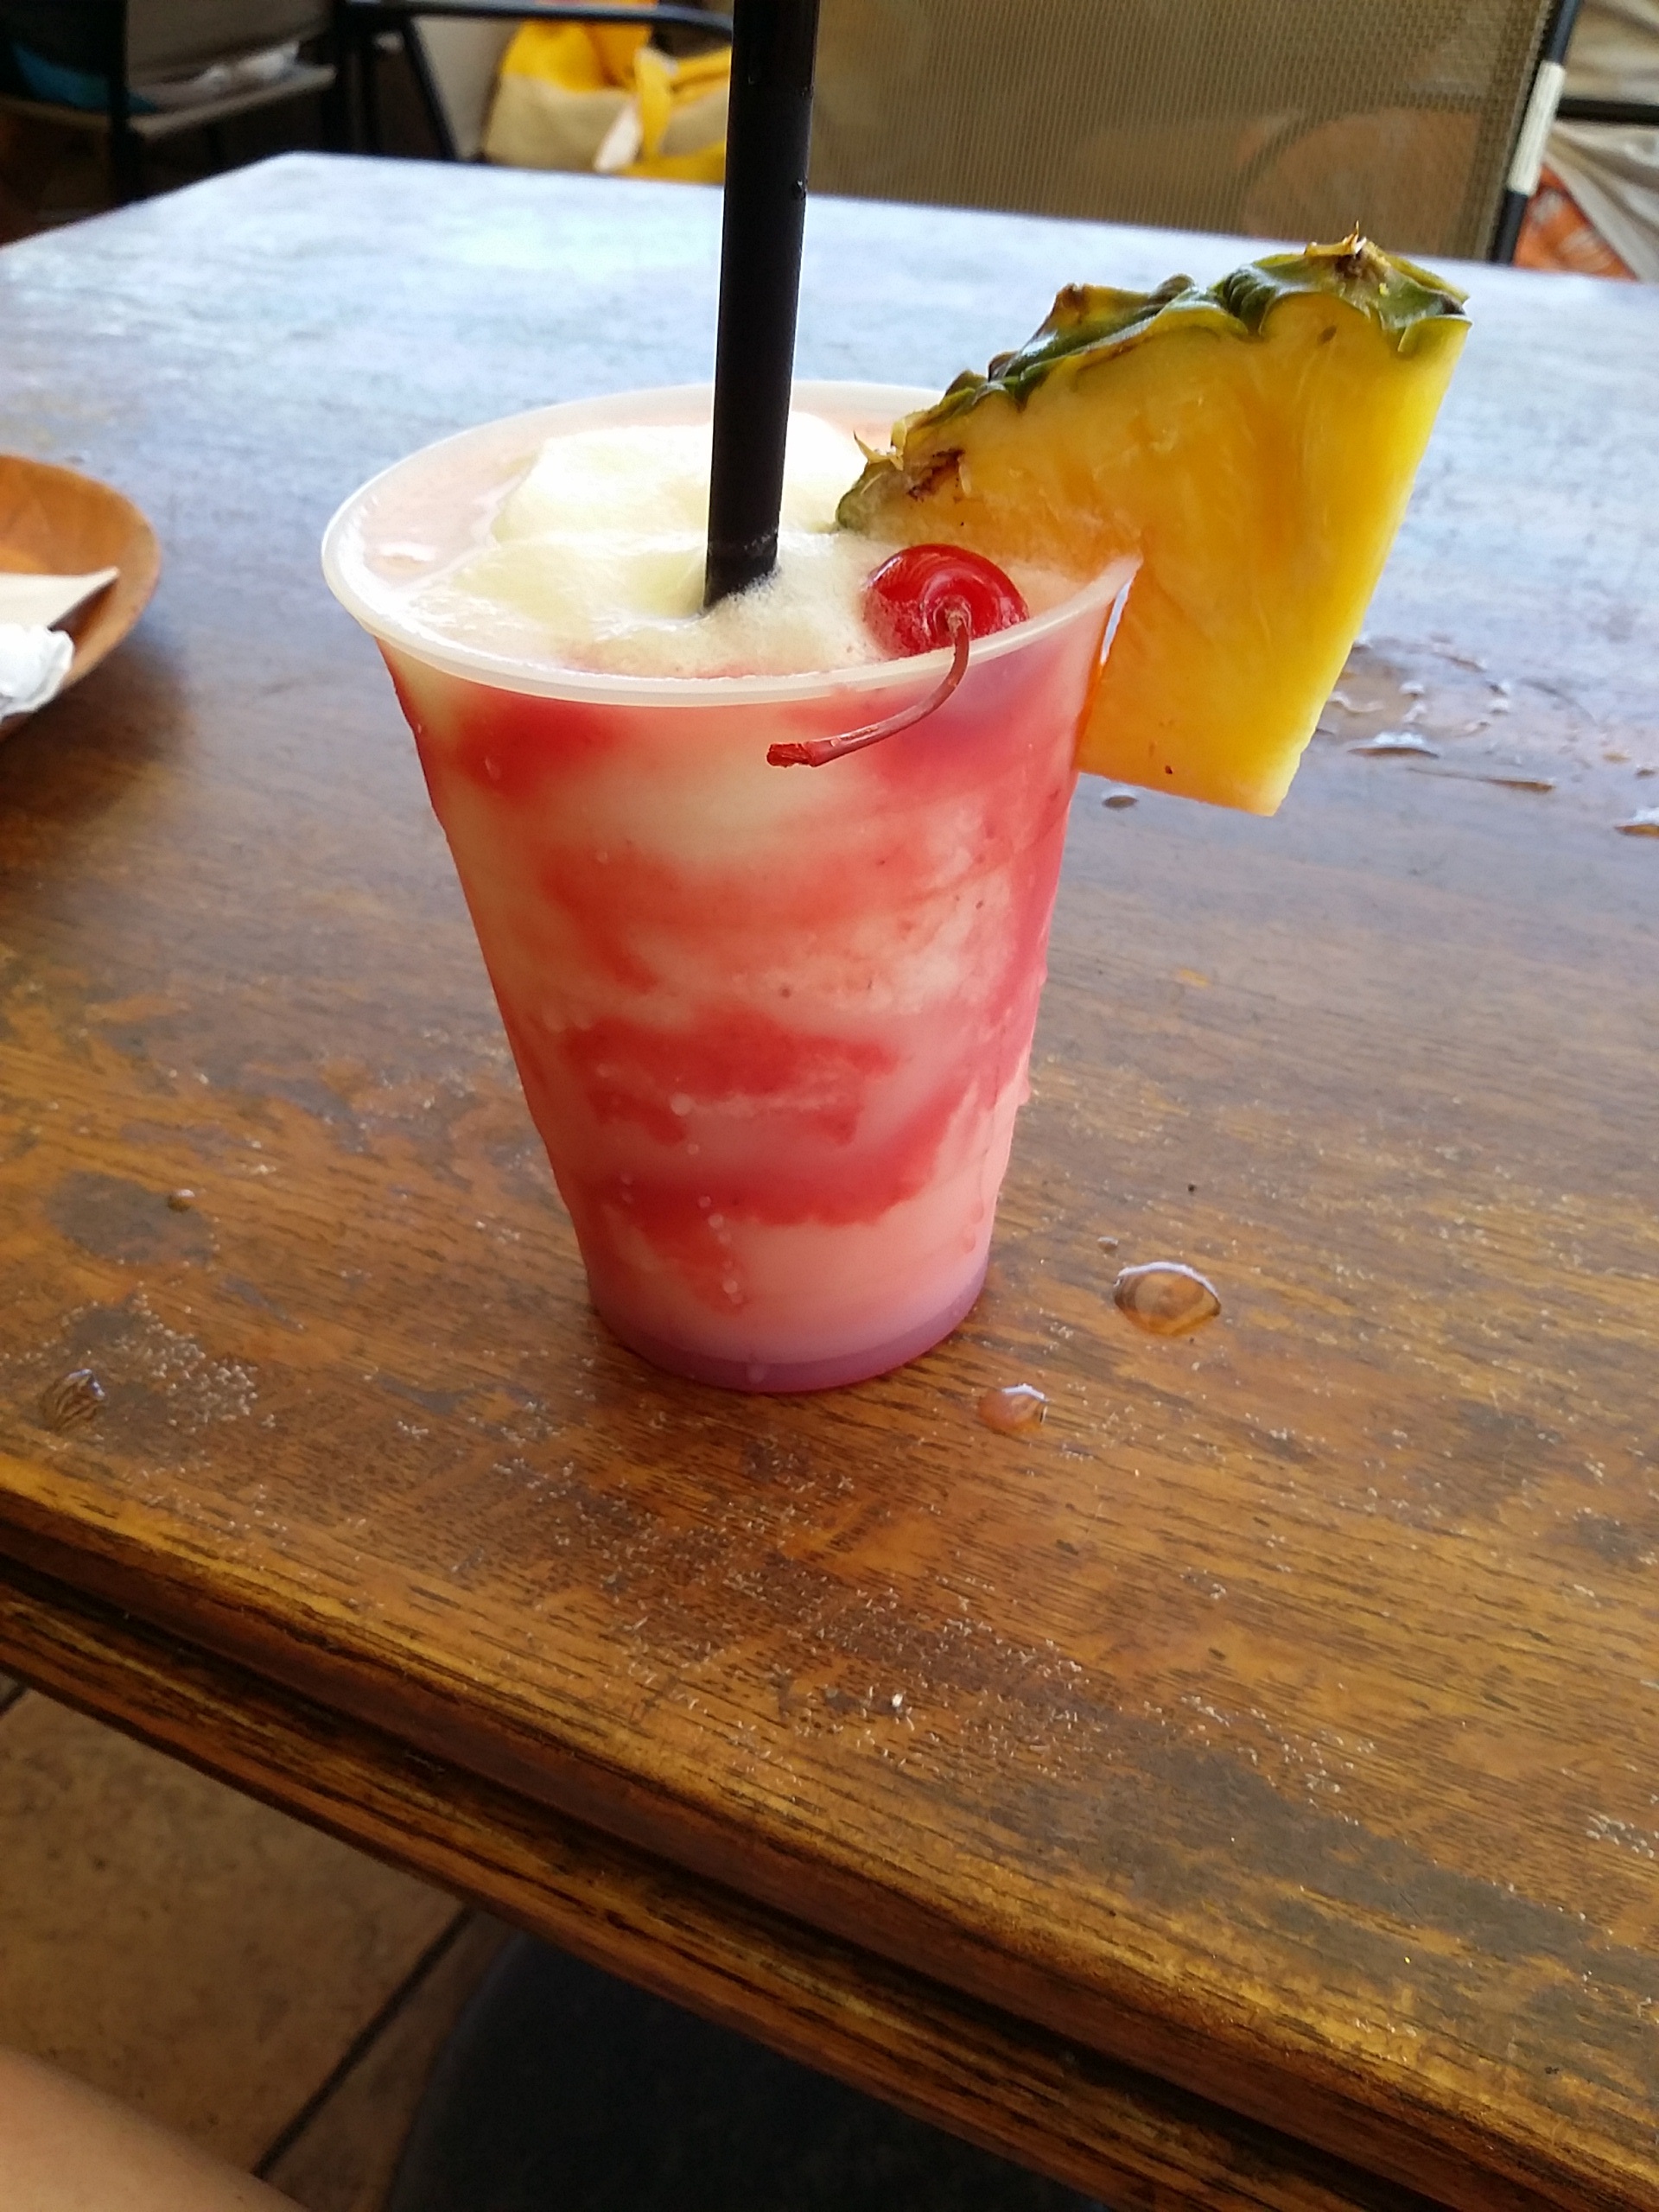
plant, fruit, food, produce, beverage, drink, alcohol, pineapple, cocktail, strawberry, smoothie, juice, straw, refreshing, flavor, flowering plant, alcoholic beverage, pina colada, singapore sling, daiquiri, non alcoholic beverage, mai tai, plastic cup, lava flow cocktail